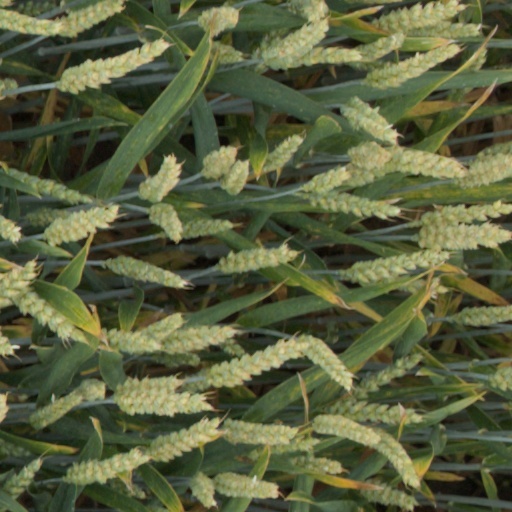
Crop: wheat